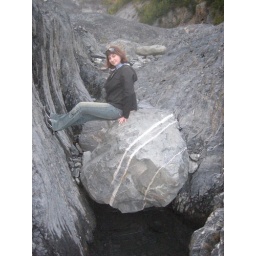
Nastya posing on a large glacial stone in Seward. Notice the large white lines on the stone.